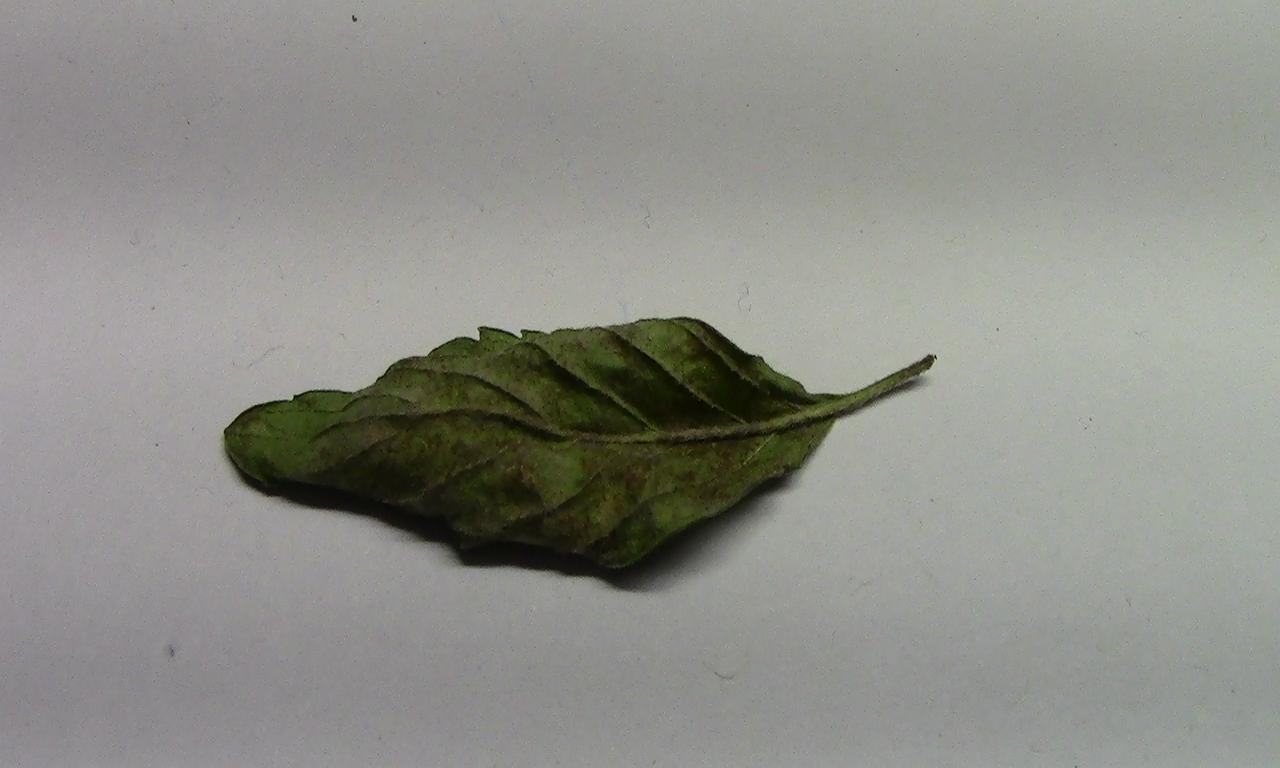
Label: Spoiled